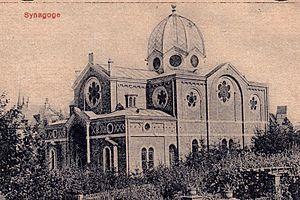
La synagogue de Göppingen, inaugurée fin 1881, a été détruite en 1938 lors de la Nuit de Cristal comme la plupart des autres lieux de culte juif en Allemagne.